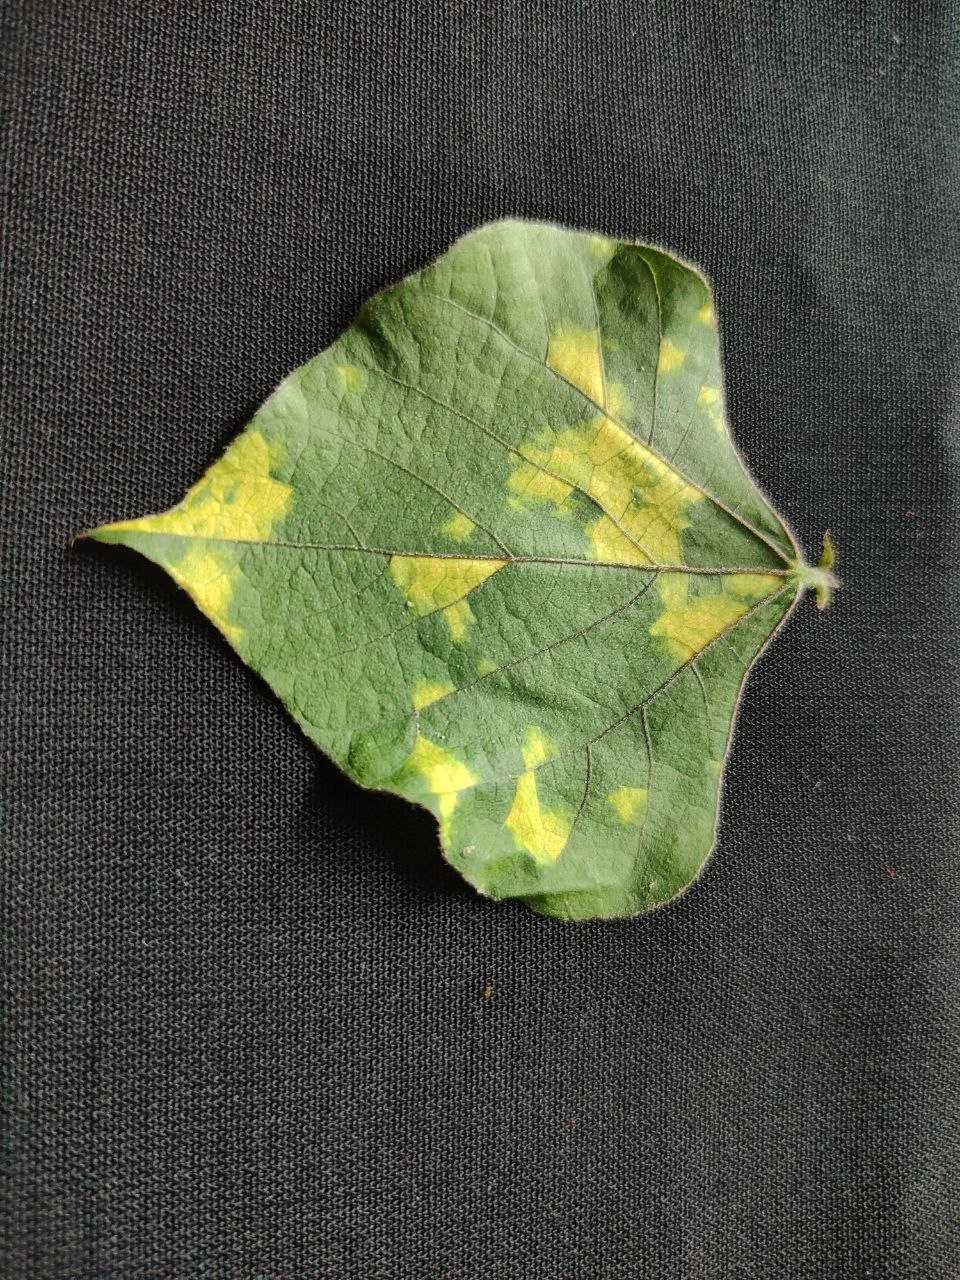
Crop: bean
Leaf condition: Mosaic Virus